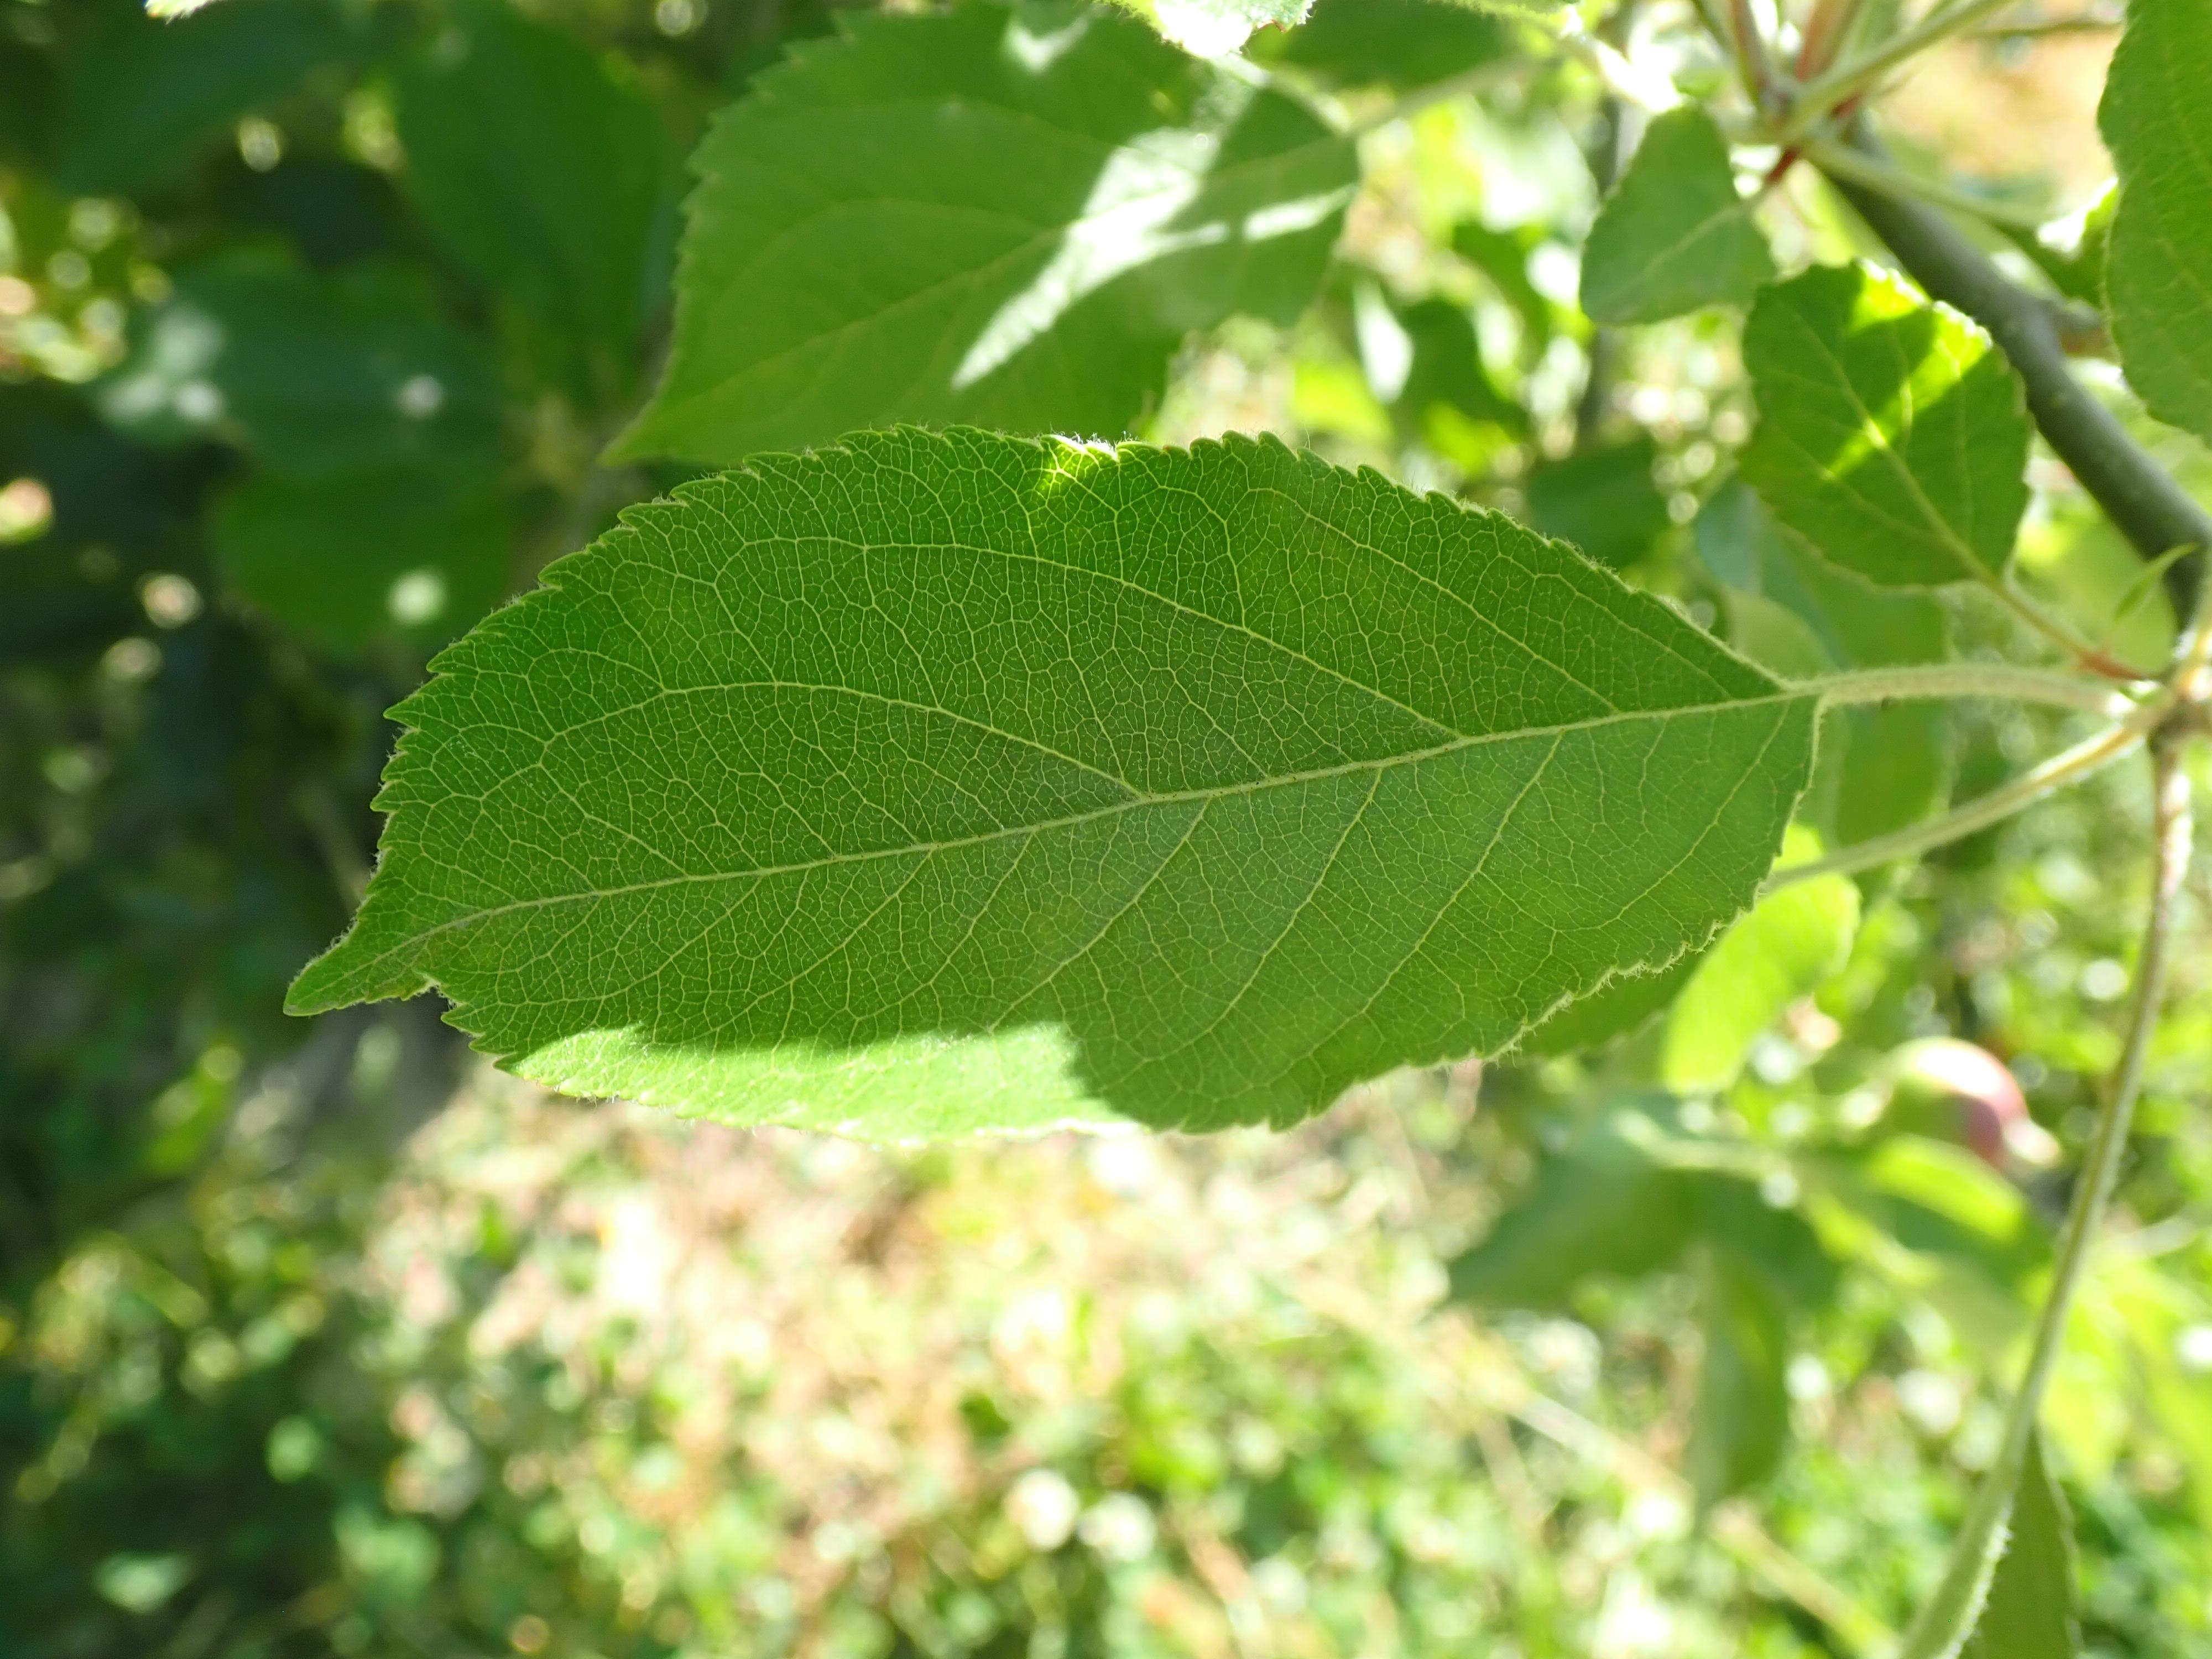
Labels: healthy